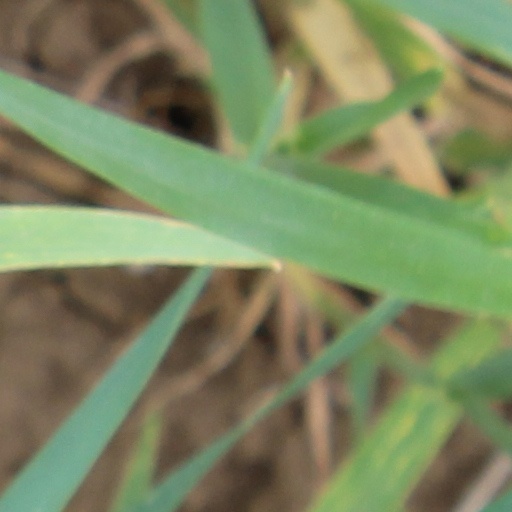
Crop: wheat